Tim Heubach

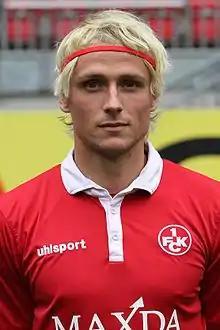
Heubach with 1. FC Kaiserslautern in 2015

Tim Heubach (born 12 May 1988) is a German former professional footballer who played as a centre-back.